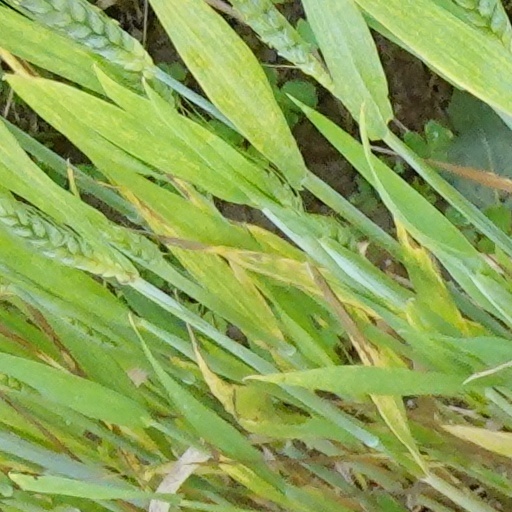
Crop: wheat